Mary Ogden Abbott

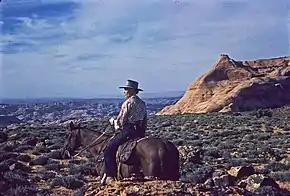
In September, 1957, Mary Ogden Abbott explored Glen Canyon by horse.

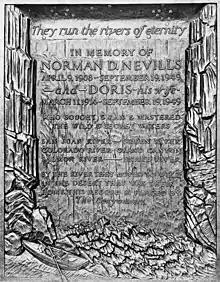
This bronze memorial plaque for Norman and Doris Nevills was cast by Mary Ogden Abbott in 1951. The plaque was installed near the west abutment of Navajo Bridge in 1952, where it has remained to this day.

In 1920, Mary and her mother, Mary Adams Abbott, drove across the United States. That winter, the two women lived on the Arizona Strip at Ryan, Arizona. In the spring of 1921, Mary rode packstock across the Grand Canyon, crossing the Colorado River on a temporary suspension bridge near where the Black Suspension Bridge exists today. That same year the two women rode packstock from the Arizona Strip to the Bitterroot Valley of Montana.